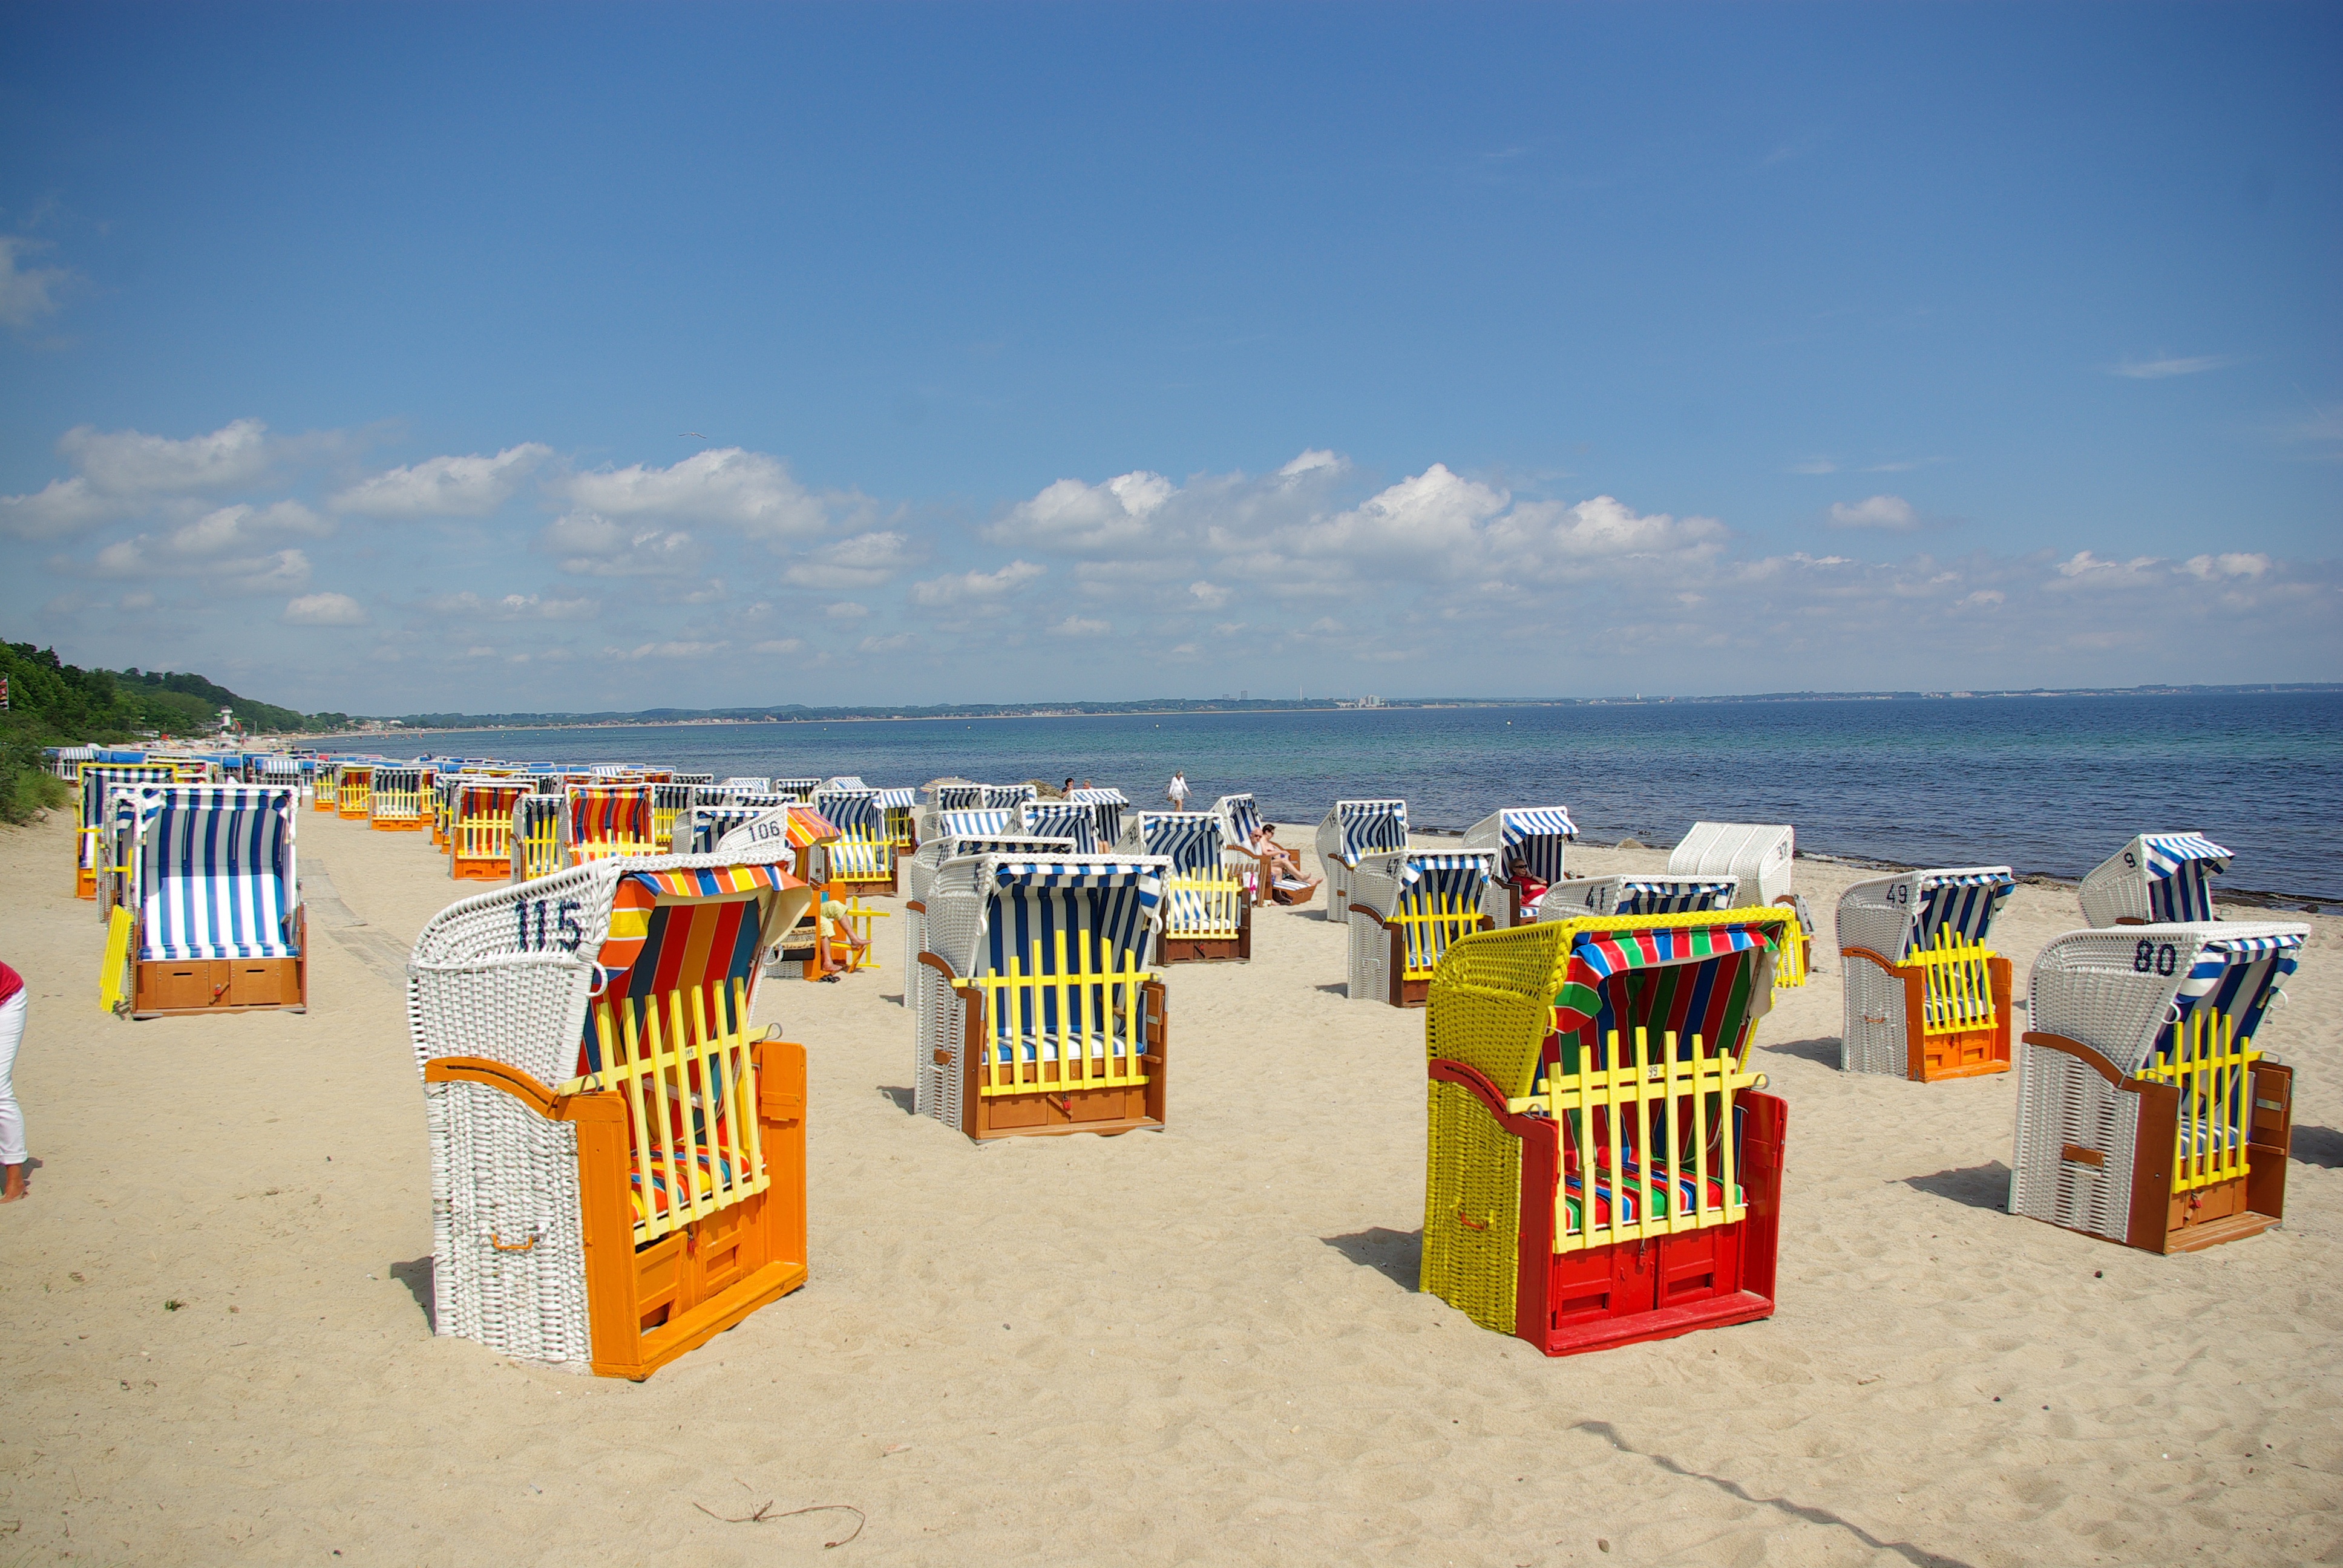
beach, sea, coast, water, sand, ocean, horizon, boardwalk, wave, lake, view, walkway, vacation, holiday, body of water, bank, baltic sea, baltic sea beach, clubs